Nelson-Atkins Museum of Art

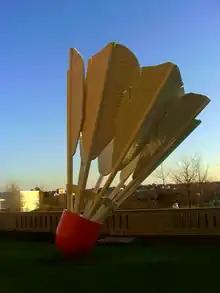
Shuttlecock

The museum was built on the grounds of Oak Hall, the home of "Kansas City Star" publisher William Rockhill Nelson (1841–1915). When he died in 1915, his will provided that upon the deaths of his wife and daughter, the proceeds of his entire estate would go to purchasing artwork for public enjoyment. This bequest was augmented by additional funds from the estates of Nelson's daughter, son-in-law and attorney.